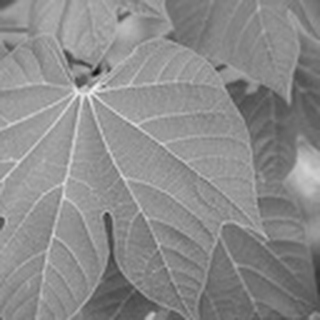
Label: healthy_cotton